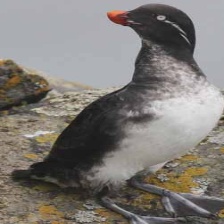
Species: PARAKETT  AUKLET
Scientific name: AETHIA PSITTACULA